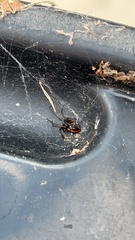
Species: Lactrodectus_hesperus